Marcellus Formation

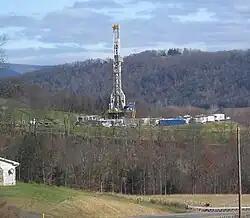
A horizontal drilling rig for natural gas in the Marcellus formation in eastern Lycoming County, Pennsylvania.

Exposures from cut and fill road construction in Virginia and Pennsylvania have resulted in localized acid rock drainage due to oxidation of the pyrite inclusions.